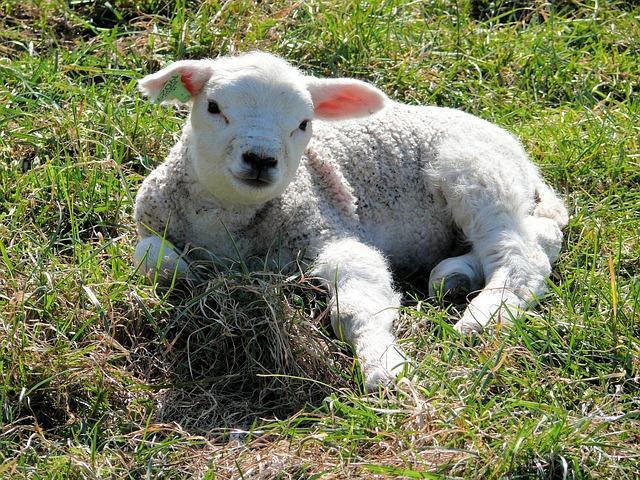
sheep